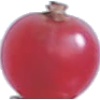
Label: redcurrant